Law enforcement by country

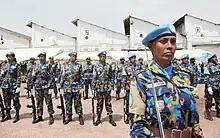
A police unit from the Bangladesh Police, serving as a part of the United Nations MONUSCO mission in the Democratic Republic of Congo

The Bangladesh Police is the main law enforcement agency of Bangladesh. It is administered under the Ministry of Home Affairs of the Government of Bangladesh. It plays a crucial role in maintaining peace, and enforcement of law and order within Bangladesh. Though the police are primarily concerned with the maintenance of law and order and security of persons and property of individuals, they also play a big role in the criminal justice system.